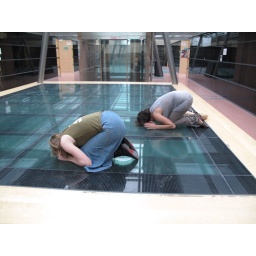
Looking down through the glass floor at Noemi's architecture school in Vienna.